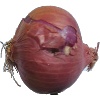
Label: Onion Red 1